Frank Smith (Australian rules footballer)

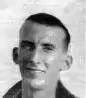

Frank Smith (5 March 1905 – 7 December 1968) was a former Australian rules footballer who played with Melbourne in the Victorian Football League (VFL).